Adrienne Hill

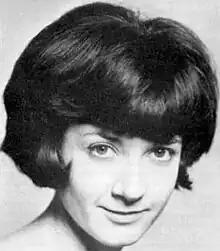
Publicity photo

Adrienne Hill (22 July 1937 – 6 October 1997) was an English actress. In 1965, she had brief recurring roles in soap opera "199 Park Lane" and as Katarina in science fiction television show "Doctor Who", which ended when "199 Park Lane" was cancelled after 18 episodes and her character in "Doctor Who" was killed off after just five episodes.